Battle of Thermopylae (191 BC)

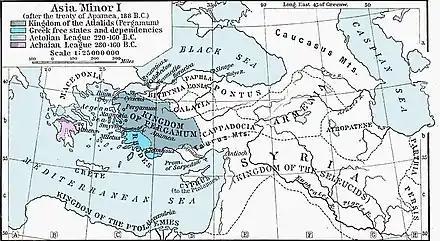
The reduced empire (titled: "Syria, Kingdom of the Seleucids") and the expanded states of Pergamum and Rhodes, after the defeat of Antiochus III by Rome. Circa 188 BC.

Antiochus was decisively defeated on land and had lost contact with his navy. Upon learning that Glabrio advanced through Phocis and Boeotia without facing any resistance, he rushed back to Ephesus. When the Seleucid garrison at Chalcis followed their emperor back to Asia Minor in May 191 BC, Euboean cities immediately welcomed the Romans as liberators.